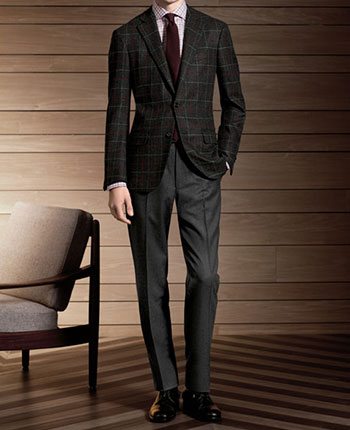
Gender: men